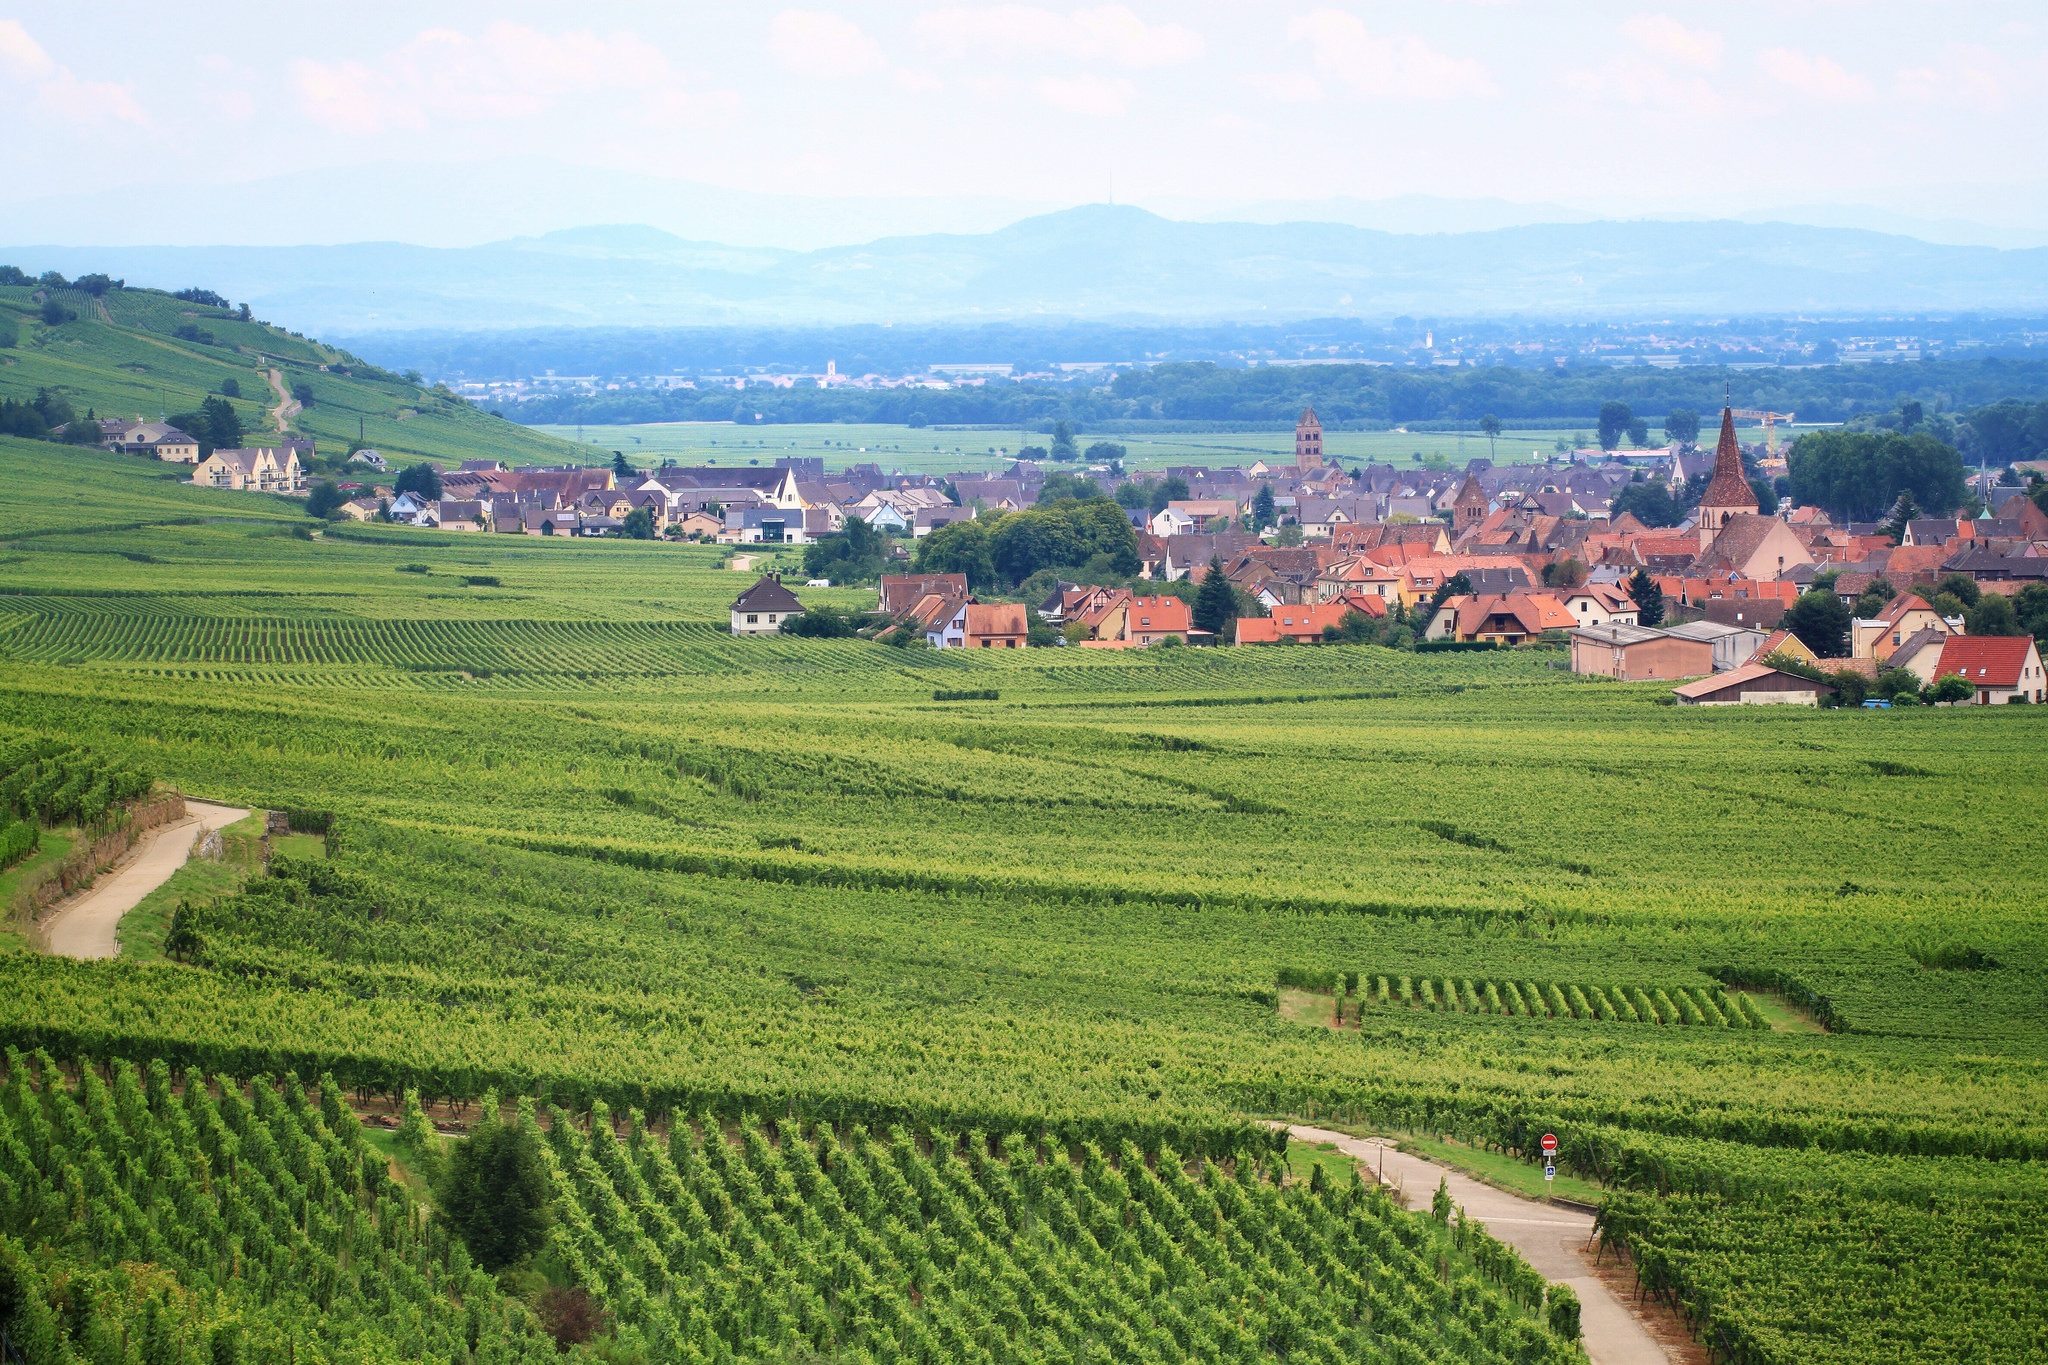
landscape, grass, vine, vineyard, field, farm, lawn, meadow, hill, flower, valley, village, france, scenic, pasture, agriculture, plain, grassland, plantation, plateau, alsace, rural area, paddy field, aerial photography, mountainous landforms